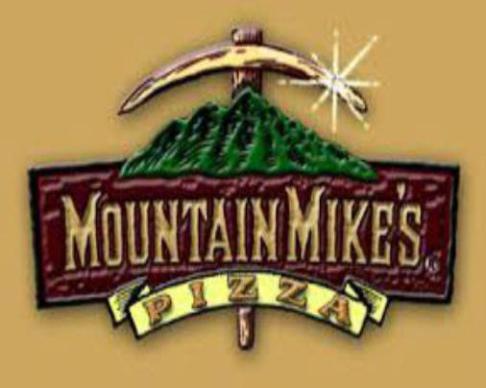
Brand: mountain mike's pizza
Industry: Food